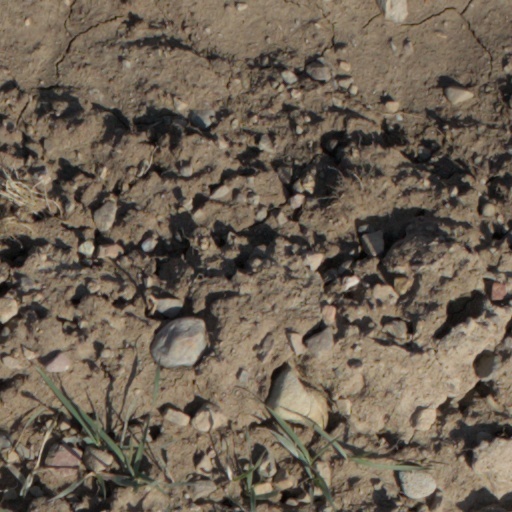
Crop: wheat